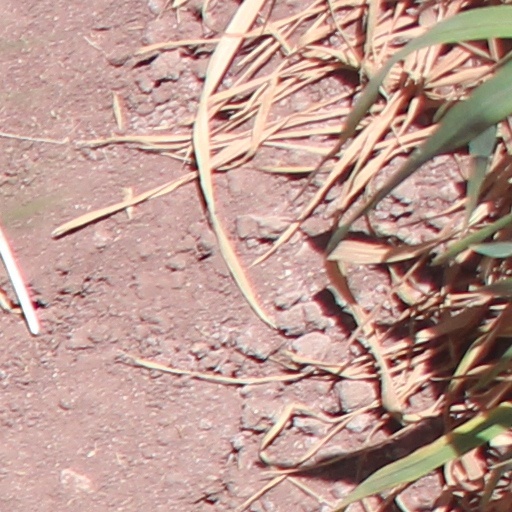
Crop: wheat